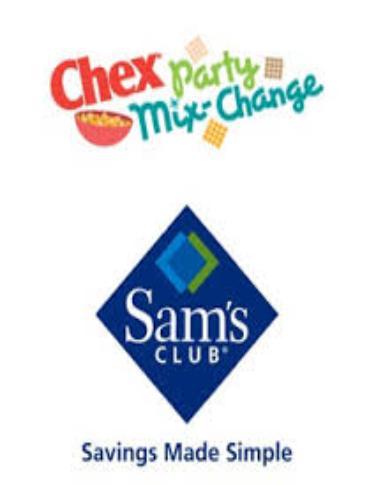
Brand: Chex
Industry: Food